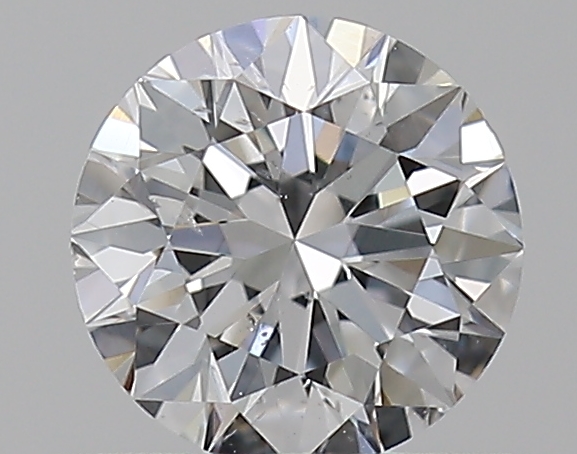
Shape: round
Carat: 0.5
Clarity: SI2
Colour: E
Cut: EX
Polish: EX
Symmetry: EX
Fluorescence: N
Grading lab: GIA
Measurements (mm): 5.04 x 5.08 x 3.17